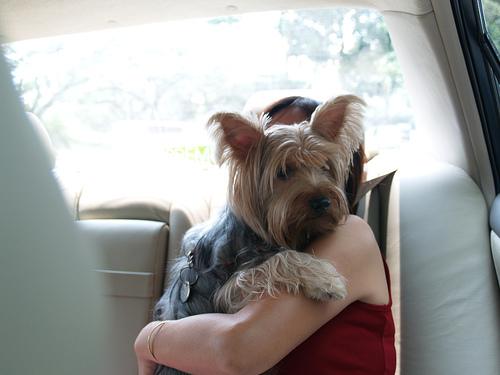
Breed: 231-n000081-silky_terrier